Battle of Big Black River Bridge

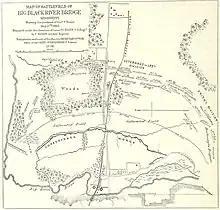
Map of the battle

Early on the morning of May 17, McClernand's troops advanced through Edwards and then encountered the Confederate line. His advance was led by the division of Brigadier General Eugene Carr. Carr's lead brigade was commanded by Brigadier General William P. Benton, with the 33rd Illinois Infantry Regiment in front as skirmishers. The Illinoisans encountered the Confederate lines, and they then took up a position in the woods facing the north end of the Confederate line. Carr was informed of the encounter and brought up more troops. Benton's troops took up a position in the fields east of the woods on the Union right, and Brigadier General Michael Kelly Lawler's brigade formed south of the road. One of Green's regiments, the 1st Missouri Cavalry Regiment (dismounted), had remained on the far side of the Big Black River, but Bowen now ordered it across the river and into the works on the east side of the bayou. This movement worried Carr, who shifted Lawler to Benton's right, while Brigadier General Peter J. Osterhaus's division deployed to the south. Brigadier General Theophilus Garrard's brigade was the left portion of Osterhaus's line, and that of Colonel Daniel W. Lindsey was to the right.